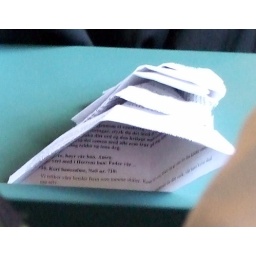
Children bored in church are making paper hats from religious text. Austbygde Church, Tinn, Telemark, Norway. May 25, 2008.